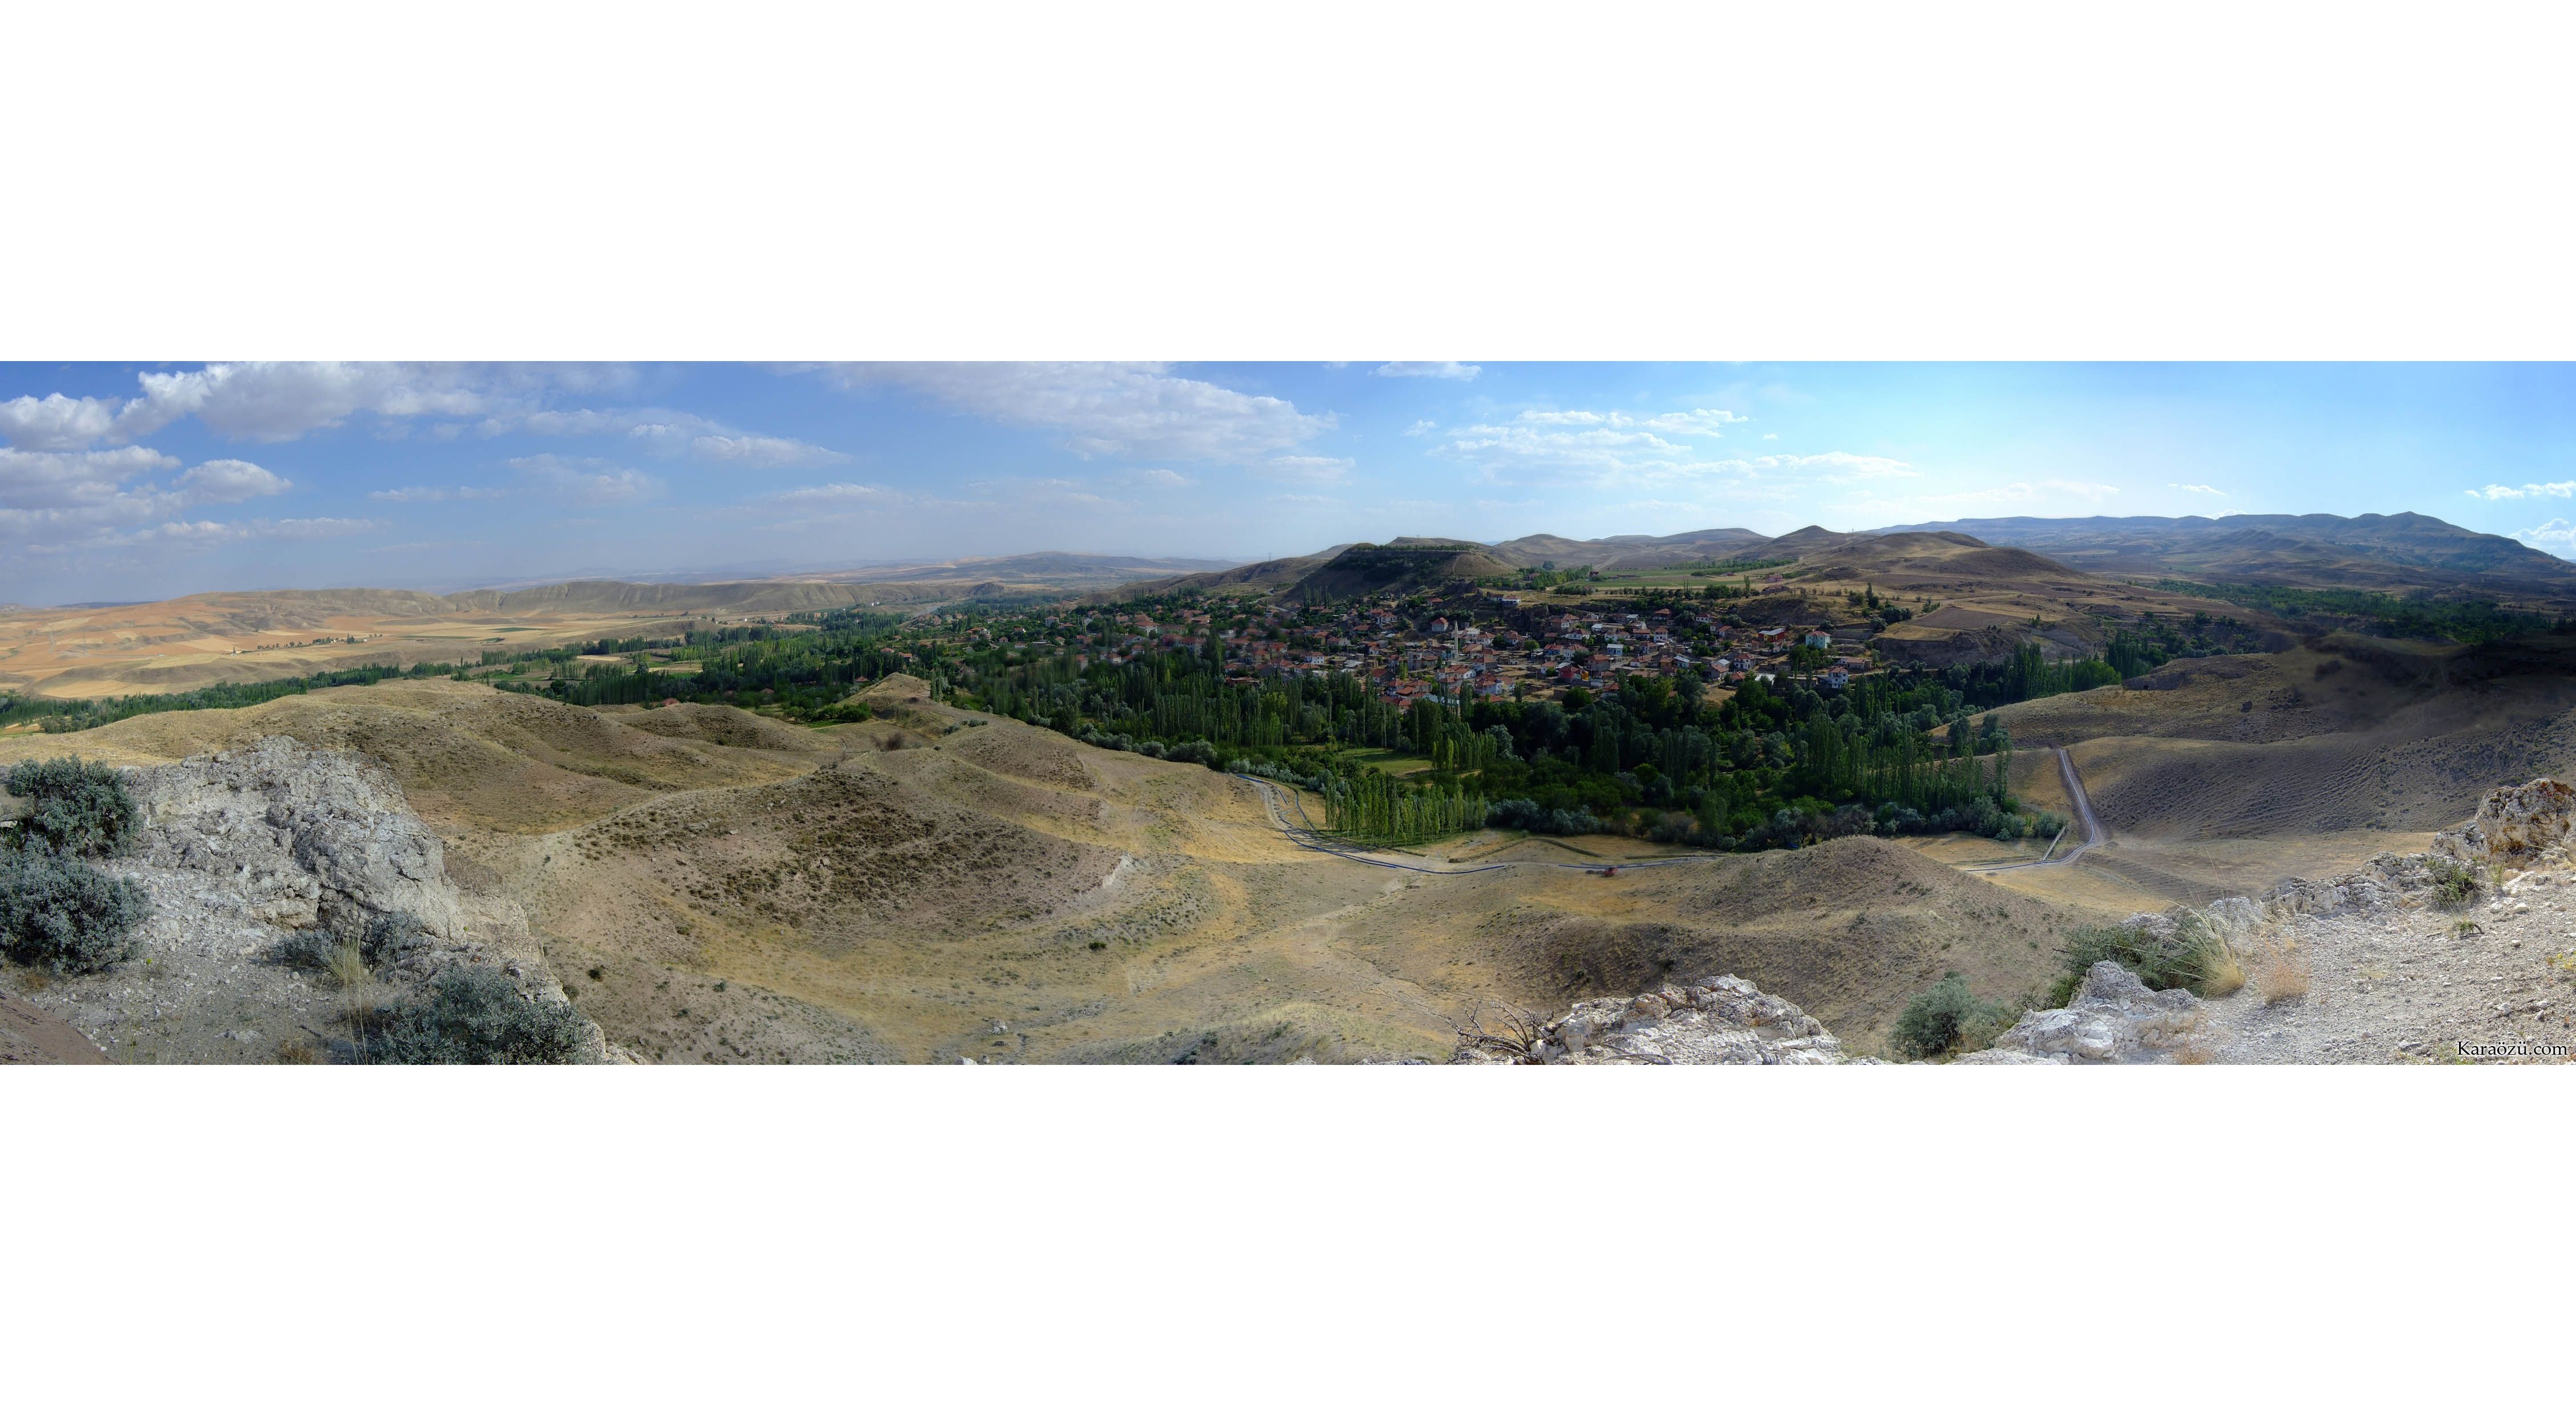
valley, panorama, village, soil, reservoir, terrain, geology, badlands, turkey, plateau, loch, ecosystem, wadi, landform, karaoezue